Electronic visa

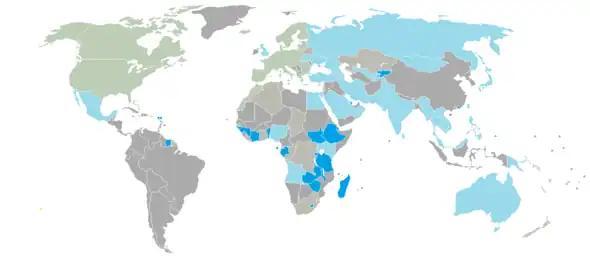
Electronic visas

Depending on the traveler and country of issuance, electronic visas are either issued within minutes, or can take up to 7 business days or longer. Countries that issue electronic visas conduct initial background checks on all applicants, which include a Interpol database check.